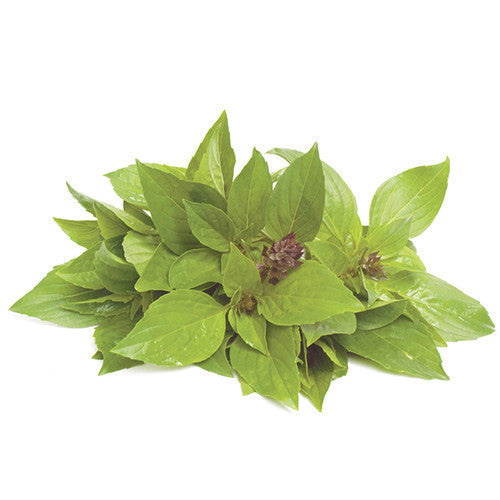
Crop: unknown
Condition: basil